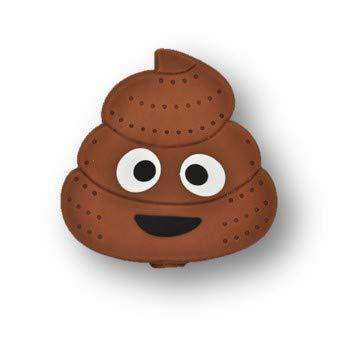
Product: Aqua Leisure Pool Toys 5-in-1 Value Bundle: Five (5) Piece Pool Toy Set Includes Emoji Kiss+Wink and Emoji Cool+Nerd Two-Sided Inflatable Pool Floats Plus Three Emoji Drencher Disks
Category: Toys & Games | Sports & Outdoor Play | Pools & Water Toys | Pool Rafts & Inflatable Ride-ons
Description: FIVE-PIECE POOL TOYS BUNDLE Includes Emoji Kiss Wink and Emoji Cool Nerd Two-Sided Inflatable Pool Floats Plus Three Emoji Drencher Disks; Broken Heart, Big Stink and Unicorn Drenchers.
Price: $34.99
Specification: ProductDimensions:5.5x10x12.5inches|ItemWeight:7.15pounds|ShippingWeight:7.15pounds(Viewshippingratesandpolicies)|ASIN:B07R1ZY6G1|Itemmodelnumber:AZC17559AZ|Manufacturerrecommendedage:4yearsandup